Part of Me (Katy Perry song)

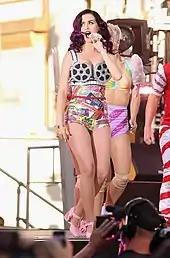
Perry performing "Part of Me" at the premiere of "Katy Perry: Part of Me"

"Part of Me" was given its first live performance on February 12, 2012, at the 54th Grammy Awards. The performance began with "E.T." with dancers and a singer who appeared to be Perry on a darkened stage. It ended partway through the chorus as electronic sound effects and the lights and sound suddenly went out, implying technical difficulties. Wearing sunglasses and a metallic bodysuit with the appearance of golden armor, a blue-haired Perry, slowly singing the first part of "Part of Me," descended from the roof of the venue in a transparent cube, revealing the singer on the stage below to be a body double. Perry shattered the cube, fireworks went off around the stage, and Perry began "Part of Me" as the dancers present during "E.T." reappeared, lifted her up, and performed a routine behind her.